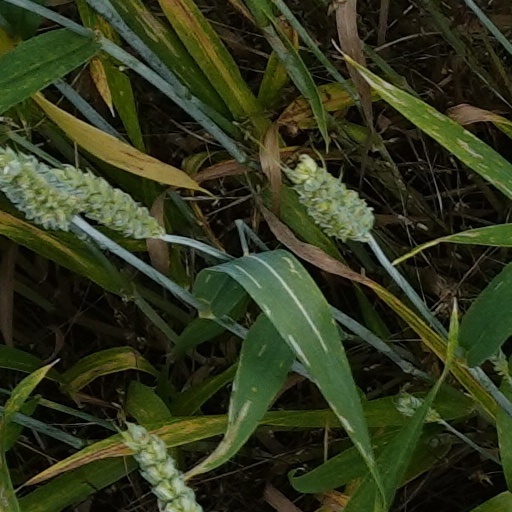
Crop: wheat